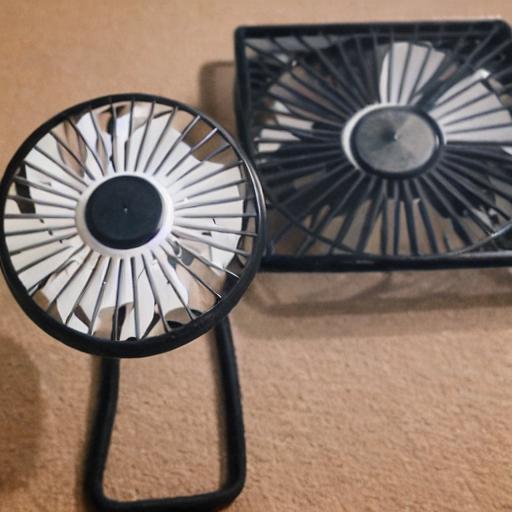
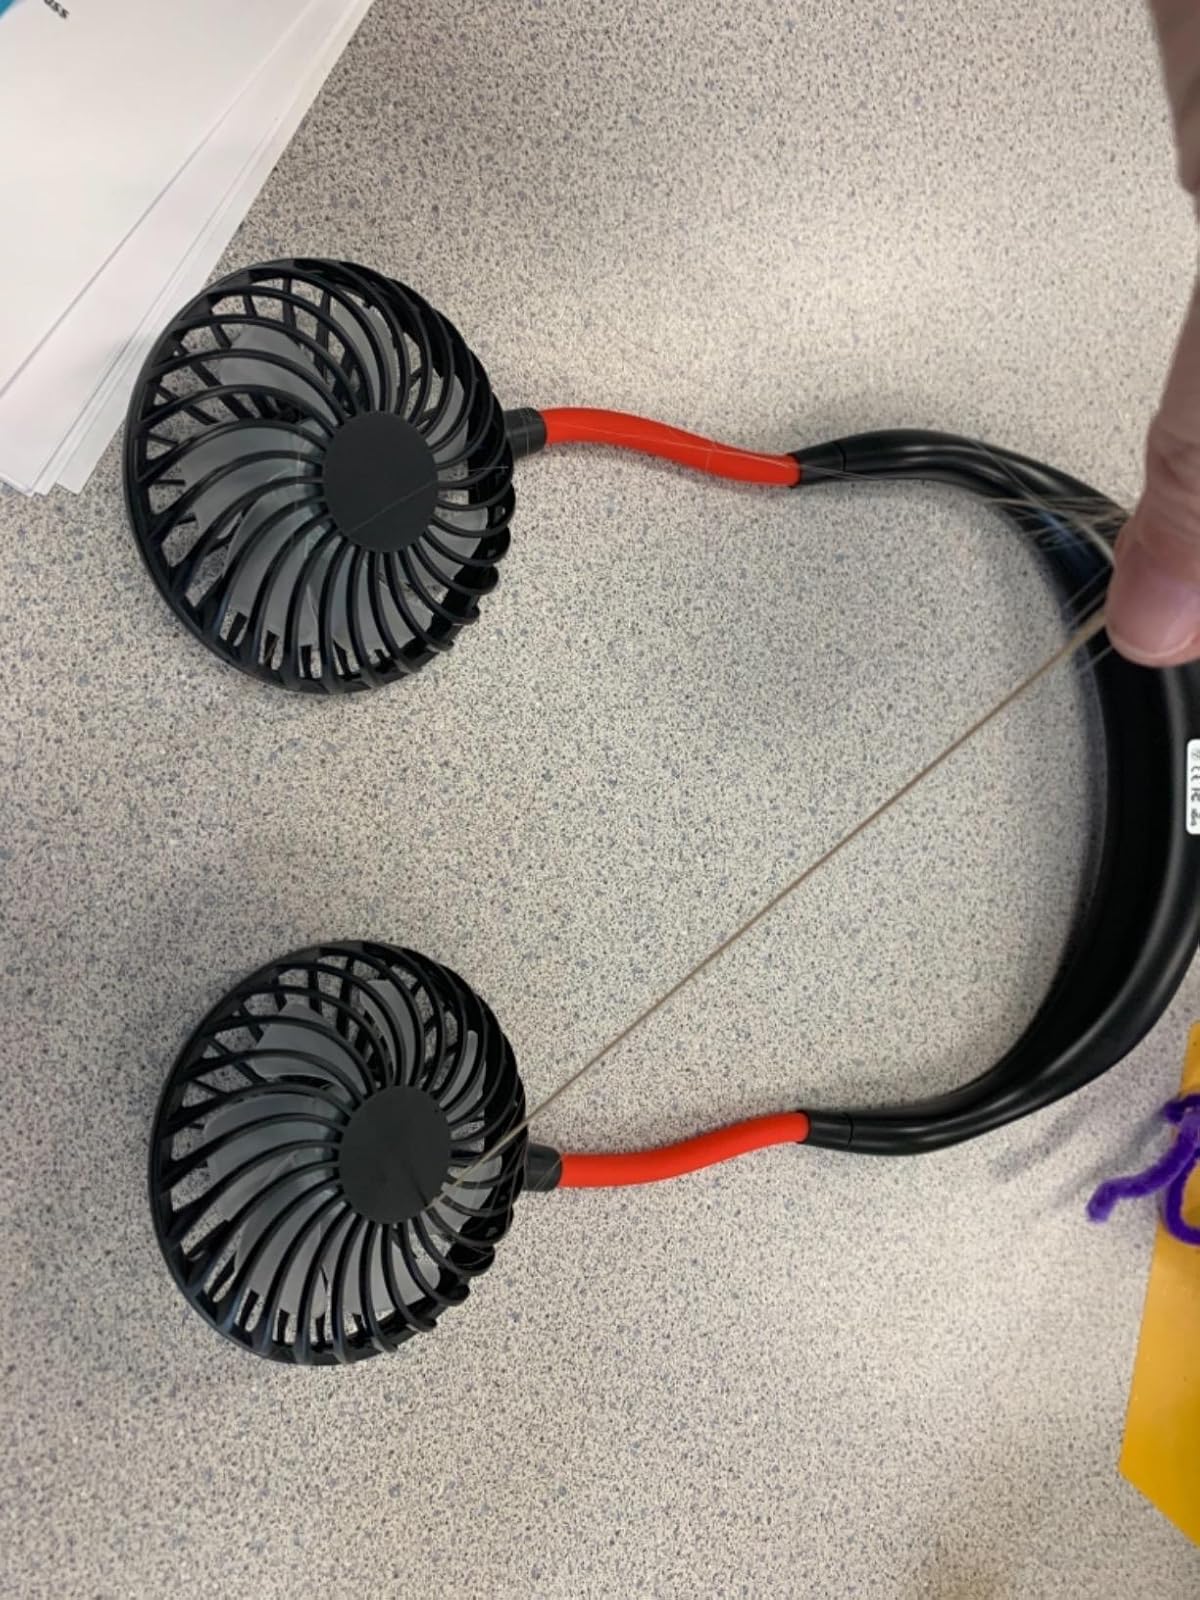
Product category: fan
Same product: no